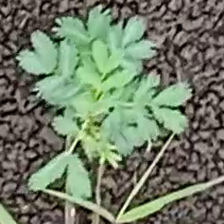
Weed species: Dwarf_cassia_(Chamaecrista pumila)